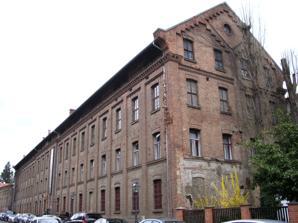
Building: Glyptotheque (Zagreb)
Country: Croatia
Year built: 1864
Croatian Academy of Sciences and Arts Glyptotheque HAZU Gliptoteka Museum building Established 1937 ( 1937 ) Location Zagreb , Croatia Coordinates 45°49′20″N 15°58′38″E / 45.82222°N 15.97722°E / 45.82222; 15.97722 Type Glyptotheque Website gliptoteka .mdc .hr The museum plaque Glyptotheque of the Croatian Academy of Sciences and Arts ( Croatian : Gliptoteka HAZU ) is an art gallery in the center of Zagreb , Croatia . It is located on Medvedgradska Street near Tkalčićeva Street within the Gornji Grad - Medveščak administrative district. External links Wikimedia Commons has media related to Glyptotheque . Official website (in Croatian and English) v t e Zagreb History v t e History of Zagreb Evolution Andautonia Kaptol Gradec Zagreb Novi Zagreb City of Zagreb Zagreb County Timeline Coat of arms of Zagreb Events Golden Bull of 1242 Great Zagreb earthquake Visit of Emperor Franz Joseph World War II 1974 Zagreb train disaster 1976 Zagreb mid-air collision 1987 Summer Universiade Eurovision Song Contest 1990 Bombing of the Banski Dvori Zagreb rocket attacks 2020 Earthquake Flash flood COVID-19 Shooting Petrinja earthquake 2022 Tu-141 crash 2024 Protest School stabbing Structures Croatian Parliament Zagreb Cathedral St. Mark's Church Medvedgrad Ban Jelačić Square St. Mark's Square Pleso Airport Zagreb Fair Zagreb Stock Exchange Stone Gate Vatroslav Lisinski Concert Hall Mirogoj Cemetery Buildings Kallina House Esplanade Zagreb Hotel Manors of Kaptol National Home Palace Banski dvori Cibona Tower Zagrepčanka Vjesnik Building Neboder (Ilica 1) Chromos Tower Coat of arms of Zagreb Districts Brezovica Črnomerec Donja Dubrava Donji grad Gornja Dubrava Gornji Grad–Medveščak Maksimir Novi Zagreb-istok Novi Zagreb-zapad Peščenica-Žitnjak Podsljeme Podsused-Vrapče Sesvete Stenjevec Trešnjevka-jug Trešnjevka-sjever Trnje Buildings and landmarks 1 Ilica Street Banski dvori Cibona Tower Esplanade Zagreb Hotel General Post Office Kallina House Villa Kallina Lotrščak Tower Medvedgrad Meštrović Pavilion Mirogoj Cemetery National Home Palace Nine Views Old City Hall Rudolf barracks Stone Gate Sabor Palace Villa Rebar Zagrepčanka Sky Office Tower Adriatic Bridge Homeland Bridge HOTO Tower Eurotower Mamutica Squares and streets Ban Jelačić Square British Square Croatian Nobles Square Dolac Market Eugen Kvaternik Square Ilica Street Krvavi Most Lenuci Horseshoe Nova Ves Oktogon Republic of Croatia Square Nikola Šubić Zrinski Square St. Mark's Square Tkalčićeva Street Square of the Victims of Fascism Parks, gardens, and recreation Lenuci Horseshoe Nikola Šubić Zrinski Square Maksimir Park Botanical Garden Bundek Jarun Medvednica Zagreb Zoo Places of worship Zagreb Cathedral St. Mark's Church St. Catherine's Church Orthodox Cathedral Zagreb Mosque Zagreb Synagogue Evangelical Church Greek Catholic Co-cathedral Basilica of the Heart of Jesus Church of Saint Blaise Culture Croatian National Theatre Gavella Drama Theatre Mala Scena Theatre Vatroslav Lisinski Concert Hall National and University Library Zagreb Philharmonic Orchestra The Cravat Regiment Zagreb Film Zagreb school of animated films Galleries and museums Archaeological Museum Art Pavilion Croatian History Museum Croatian Museum of Naïve Art Croatian Natural History Museum Croatian Railway Museum Ethnographic Museum Glyptotheque Klovićevi Dvori Gallery Lauba Mimara Museum Modern Gallery Museum of Arts and Crafts Museum of Broken Relationships Museum of Contemporary Art Strossmayer Gallery Technical Museum Zagreb City Museum Education High schools in Zagreb Croatian Academy of Sciences and Arts University of Zagreb Academies: Dramatic Art Fine Arts Music Faculties: Architecture Chemical Engineering Dental Medicine Economics and Business Electrical Engineering and Computing Geodesy Humanities and Social Sciences Medicine Science Teacher Education Sports venues Arena Zagreb Dom Sportova Dražen Petrović Basketball Hall Maksimir Stadium Kranjčevićeva Stadium ŠRC Sesvete Stadium NŠC Stjepan Spajić Stadium Transport Zagreb International Airport Zagreb Glavni kolodvor Zagreb Zapadni railway station Funicular Trams Commuter Rail Metro (proposed) Events Animafest Zagreb INmusic Festival Interliber Music Biennale Zagreb Zagreb Film Festival ZagrebDox Zagreb Fair Subversive Festival Sport events Golden Spin (ice skating) Hanžeković Memorial (track and field athletics) Snow Queen Trophy (skiing) Zagreb Indoors (tennis) Zagreb Marathon Media Jutarnji list Večernji list Sportske novosti Jabuka TV Z1 TV Zagreb TV Tower Category:Zagreb This Zagreb -related article is a stub . You can help Wikipedia by expanding it . v t e This article about a museum in Croatia is a stub . You can help Wikipedia by expanding it . v t e